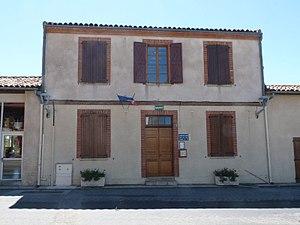
Mairie d'Aignes, Haute-Garonne, France
Aignes est une commune française située dans le département de la Haute-Garonne en région Occitanie.